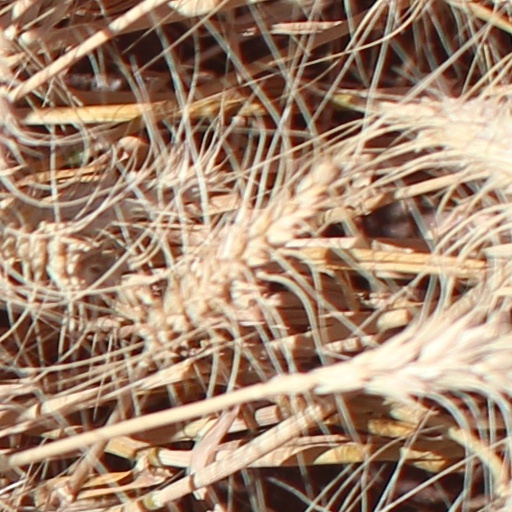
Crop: wheat